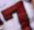
Number: 7